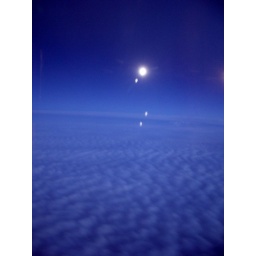
Moon, clouds over atlantic ocean